Christiane Schenderlein

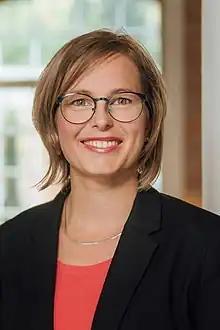

Christiane Schenderlein (born 17 October 1981) is a German politician of the Christian Democratic Union (CDU) who has been serving as a member of the Bundestag since 2021.